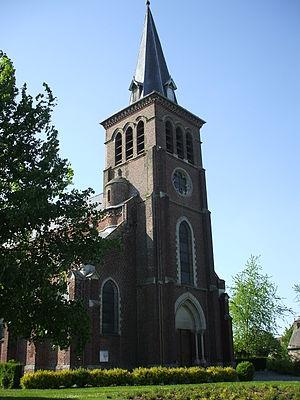
Taisnières-sur-Hon est une commune française située dans le département du Nord, en région Hauts-de-France.